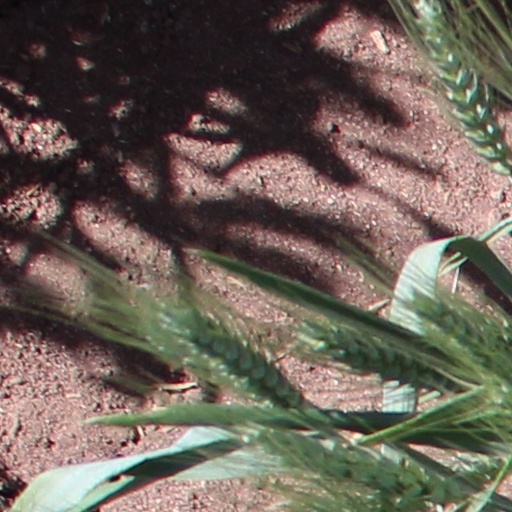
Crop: wheat